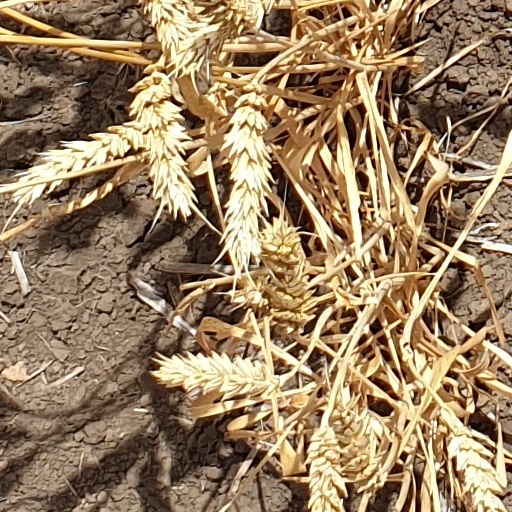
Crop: wheat